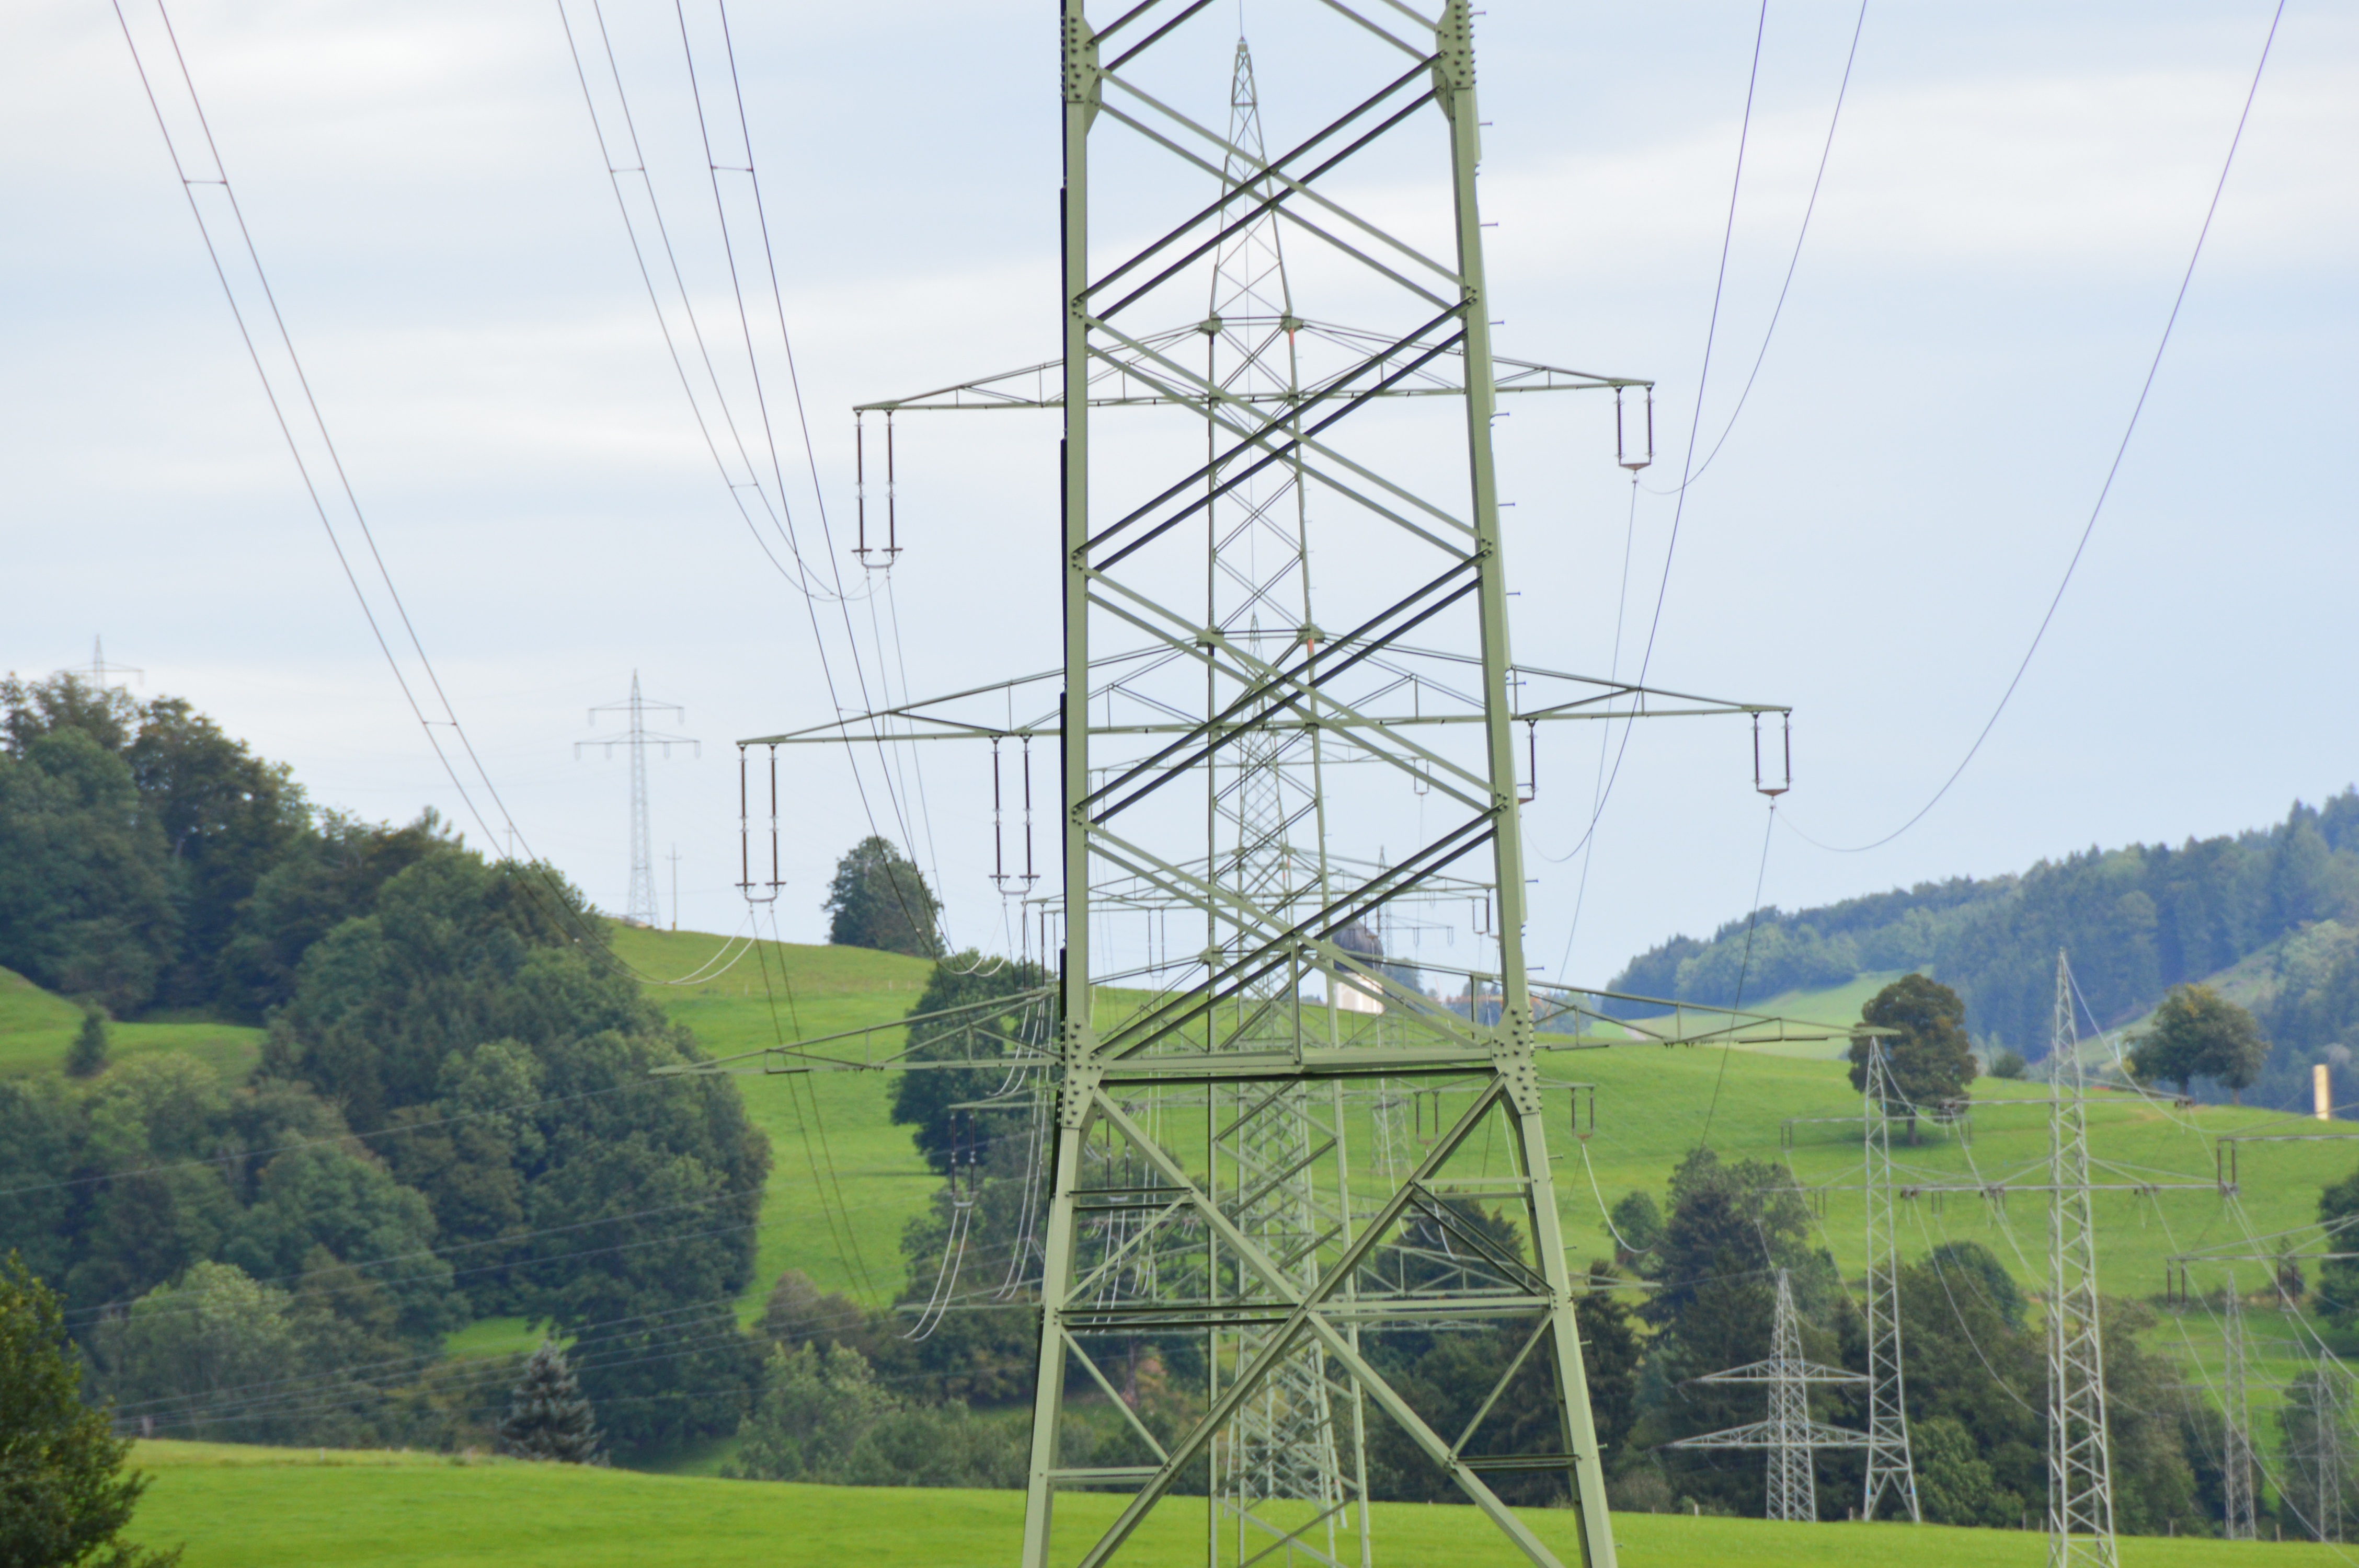
wind, line, tower, power line, mast, electricity, energy, high voltage, current, masts, power poles, transmission tower, outdoor structure, overhead power line, outdoor power equipment